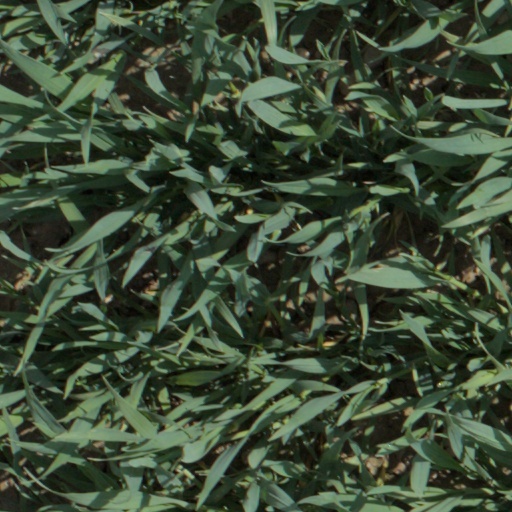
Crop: wheat